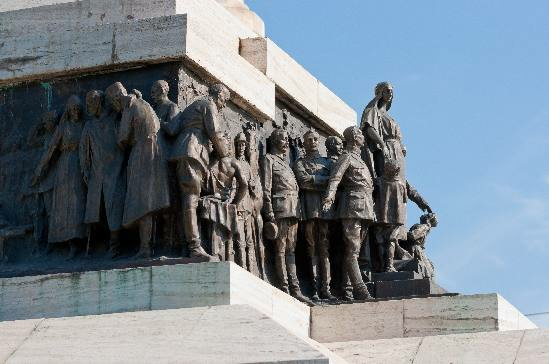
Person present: No